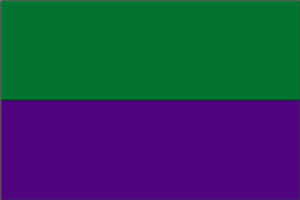
Hermann est une ville du Missouri, dans le comté de Gasconade, aux États-Unis.